Gulag

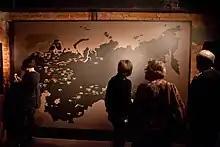
Map of Stalin's Gulag camps in Gulag Museum in Moscow

Command Category 1 (head of the Gulag) was a Commissar of State Security of the 2nd class; Command Category 2 (deputy head of the Gulag) was a Commissar of State Security of the 3rd class. They wore the uniform and insignia of the NKVD. When the Gulag was transferred to the NKGB in 1943, the Gulag personnel began to use NKGB ranks and distinctions.